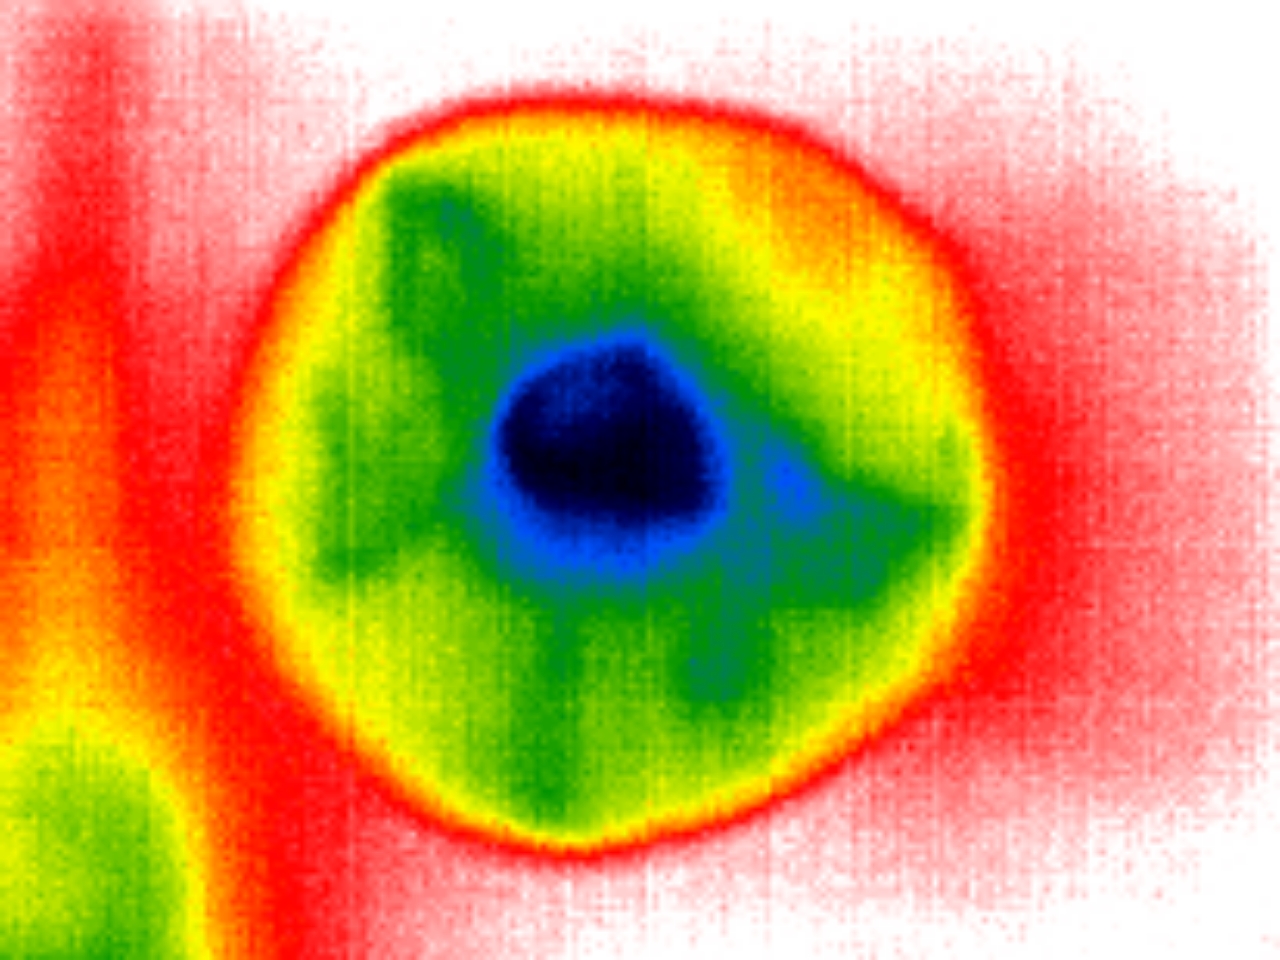
Label: Major Defect